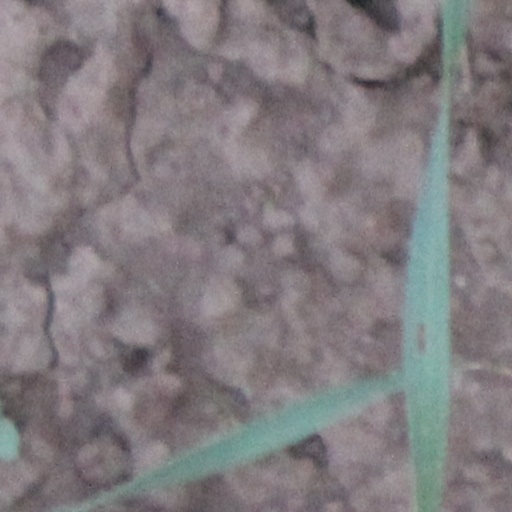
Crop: wheat